Pillai (Kerala title)

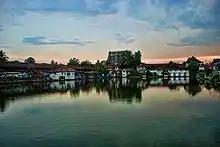
""

Originally, they were Samantha Nair royal families of Kerala, related to one another through the "swaroopams" of Travancore. Over time, some of these families became extinct or were supplanted by the elite families of their prominent Nayar retainers. The matriarchal heads of the Travancore Royal Family took their consorts from these chiefs, and successive rulers were their descendants. Following the arrival of refugee princes from Northern Malabar, fleeing the invasion of Tipu Sultan, these princes were elevated to the status of "Koyi Thampuran" and granted estates previously held by deposed chiefs.